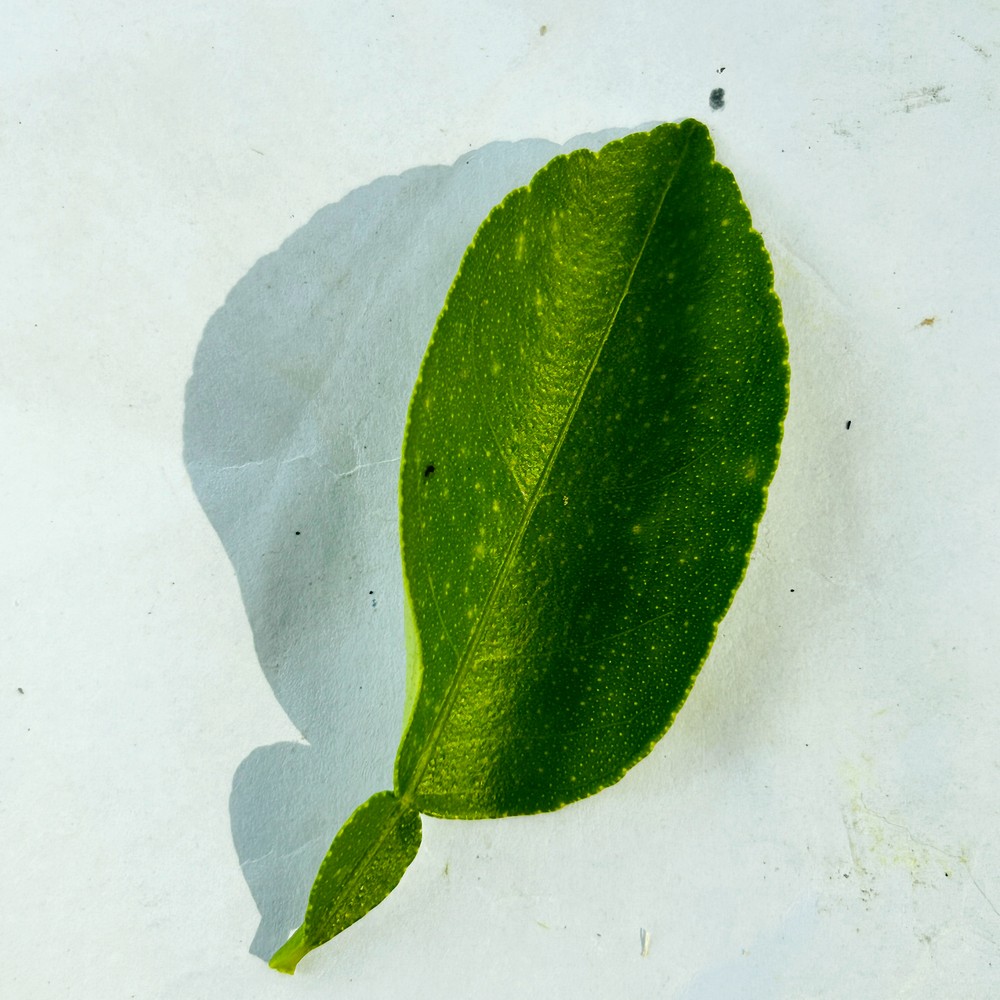
Label: Healthy Leaf